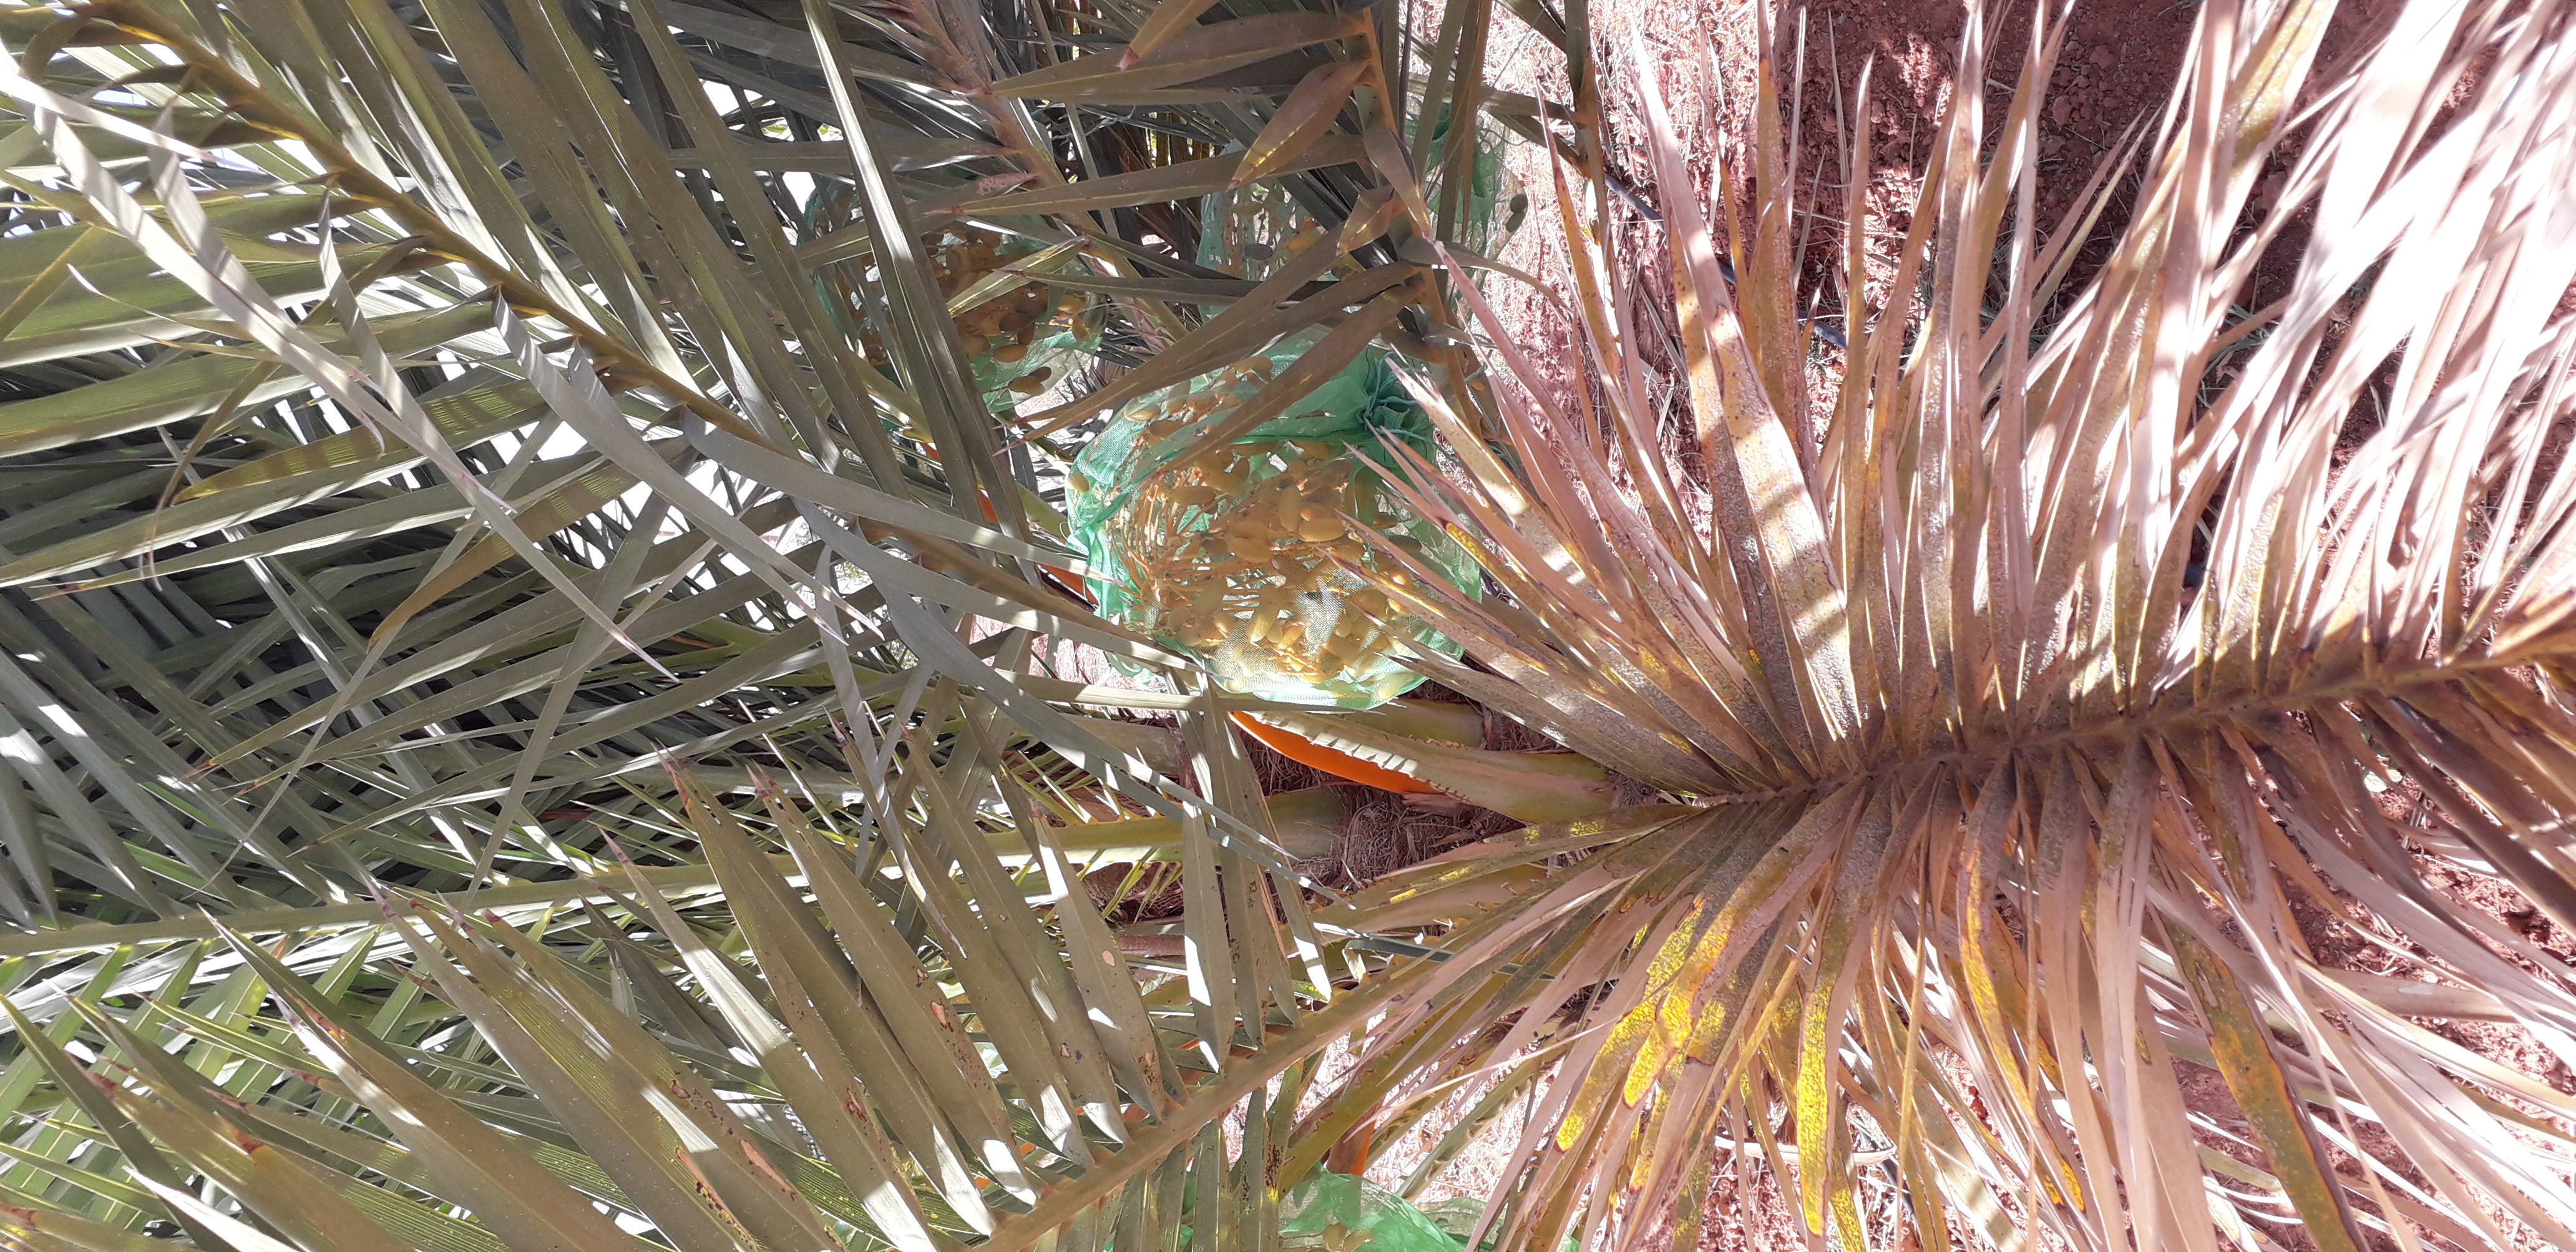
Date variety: kholt